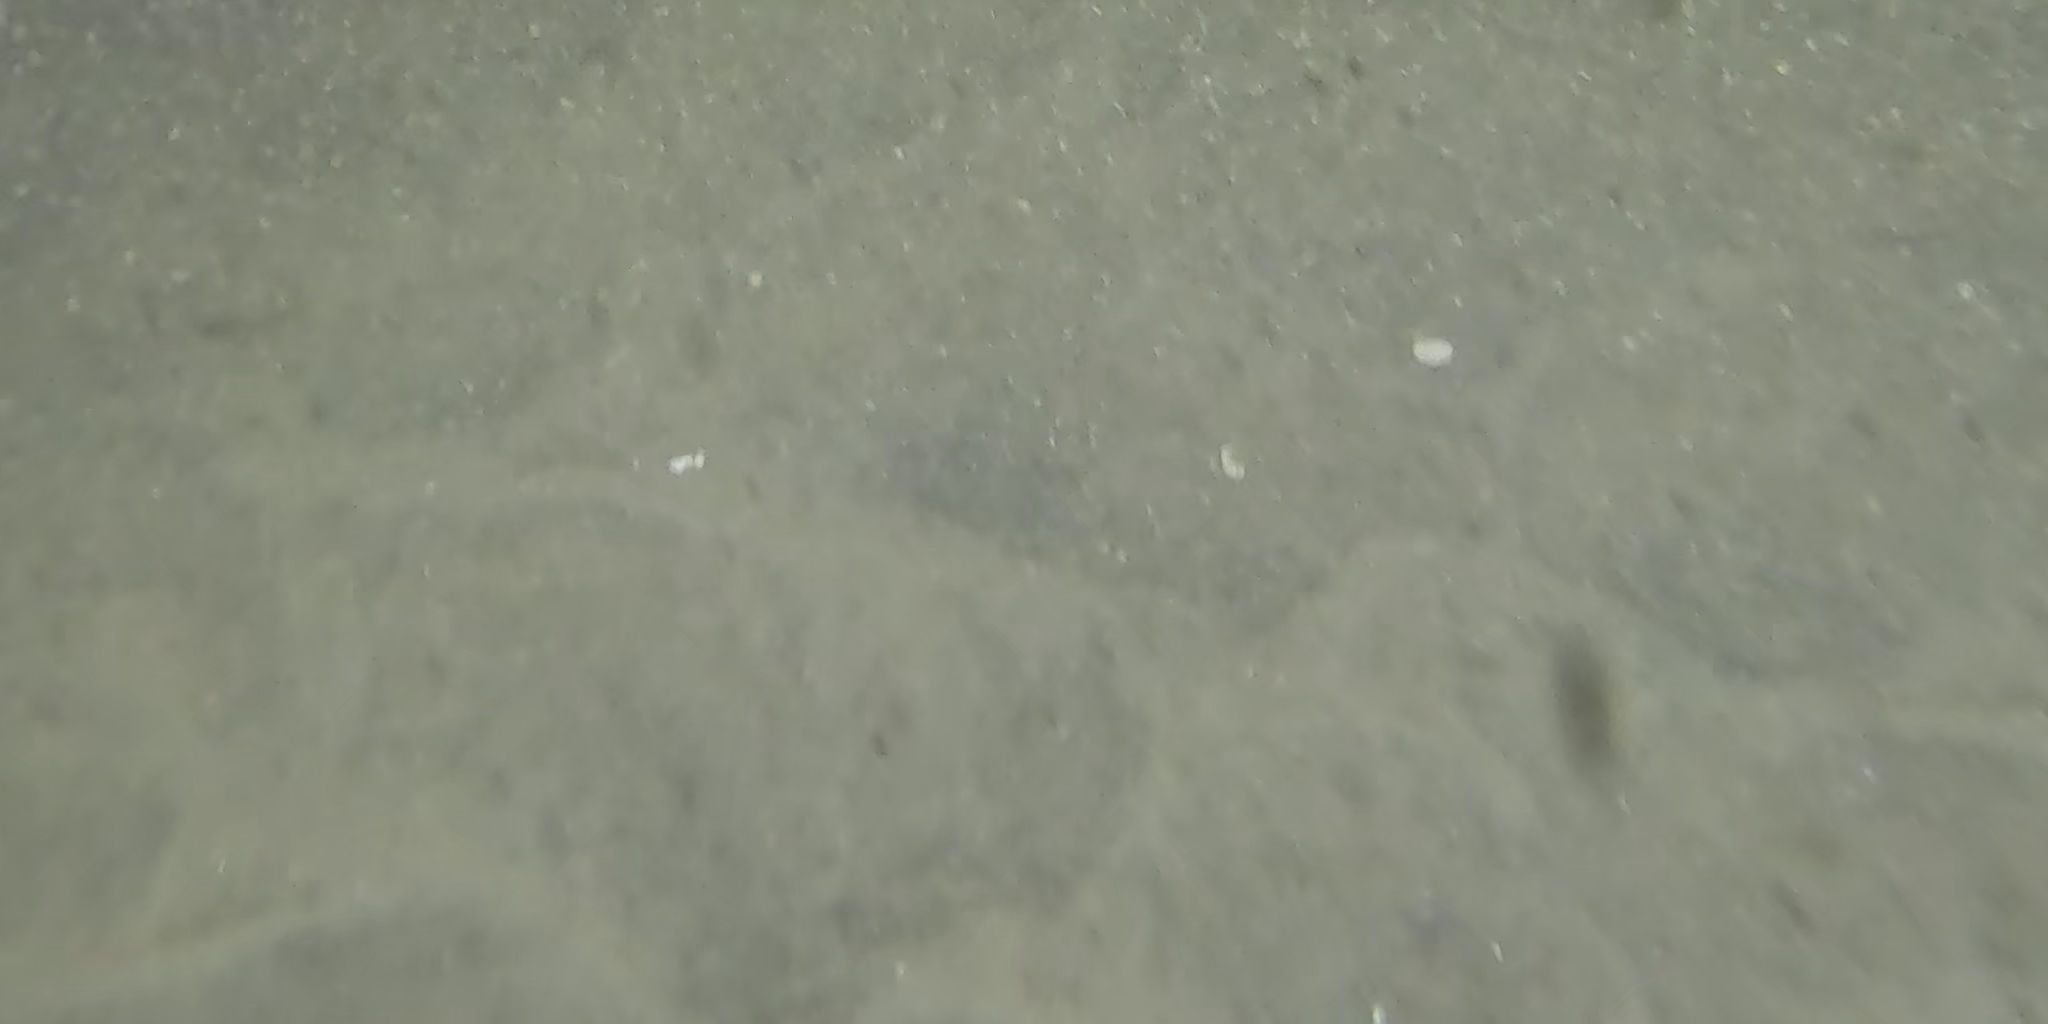
Seabed habitat: sand